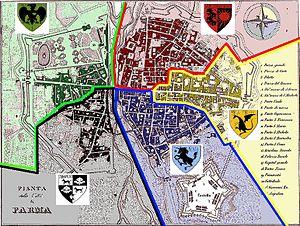
Plan de la ville de Parme, qui montre la division dans les 5 quartier qui se contendent le ""Palio""."
Le Palio de Parme est une évocation historique qui a lieu chaque année dans la ville de Parme, qui rappelle l'ancienne Corsa dello Scarlatto.